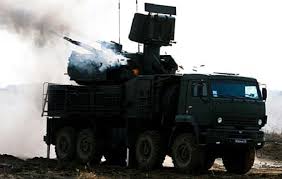
Label: Air Defense